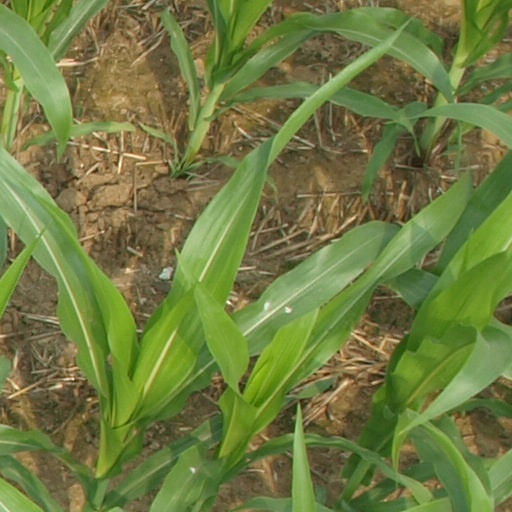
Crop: maize; corn